Hooghalen train crash

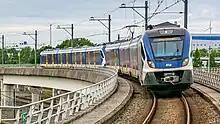
A Sprinter New Generation train in 2019

The Netherlands had 277 passive railway crossings (Dutch: "Niet Actief Beveiligde Overwegen", or simply "NABO") in 2018. NABO's do not have closing barriers and are mostly used in rural areas where there are fewer people. According to ProRail, accidents in these crossings in the Netherlands have been in a decline since the 1990s. An average of two people are killed annually at passive crossings in the country. ProRail started a 5-year program in 2018 to close or upgrade 180 of the passive crossings across the country in order to increase safety around the tracks, including the crossing where the accident occurred. The speed limit in the area is .